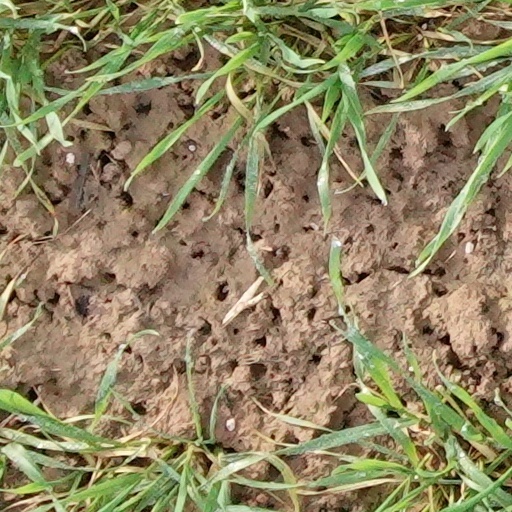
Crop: wheat